Russia in the Eurovision Song Contest 2015

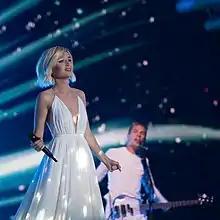
Gagarina at a dress rehearsal for the first semi-final

Gagarina took part in technical rehearsals on 12 and 15 May, followed by dress rehearsals on 18 and 19 May. This included the jury final where professional juries of each country, responsible for 50 percent of each country's vote, watched and voted on the competing entries.